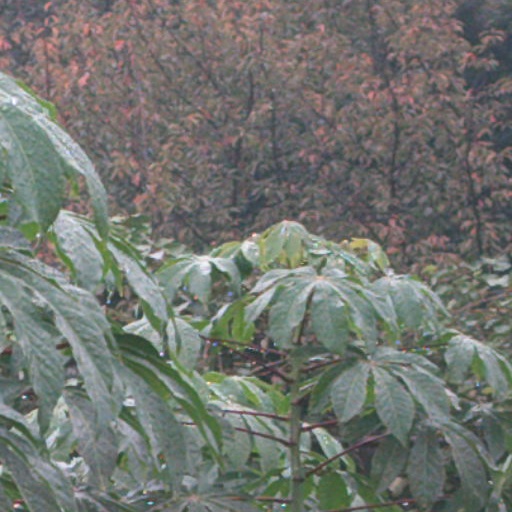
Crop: cassava